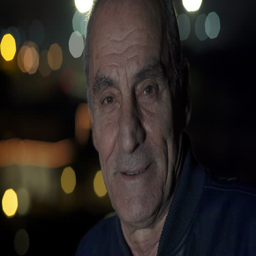
portrait of a smiling old man , wrinkles on his face